Beaudesert, Cannock Chase

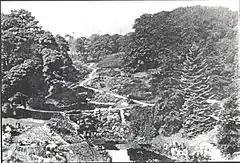
The Gardens

The Great Hall was a room of some size, 80 ft long by 22 ft wide. The floor of the room was Hopton Wood stone, and it had a panelled wagon roofed ceiling. The wall were panelled to 10 ft high in old oak, and above the panelling hung 17th century tapestries. On the south wall were several traceried windows, consisting of two tiers of four very narrow lights. The upper lights were trefoil headed having such massive framework that the central shaft is equal in width to the lights. On the west wall was a stone mullioned leaded light window some 20 ft in height.